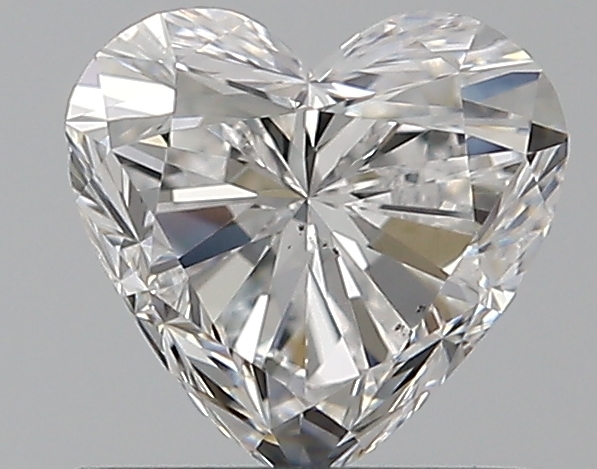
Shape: heart
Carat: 0.7
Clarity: VS2
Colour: E
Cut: GD
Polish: EX
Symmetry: GD
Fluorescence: N
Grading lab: GIA
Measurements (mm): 5.51 x 5.8 x 3.59